Arcadia (regional unit)

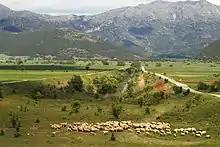
Closed Basin Vlacherna/Hotoussa/Kandila

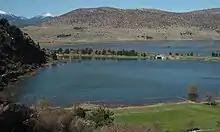
Temporary lake Argon Pedion, March 2019

Arcadia is almost totally mountainous and part of the "carbonate platform" (calcareous or limestone deposits) of the Peloponnese. The whole peninsula was formed by intense tectonics (faults, overthrusts and regional metamorphism). In Arcadia's central part around the Tripoli region developed a special form of topography, a geologically fascinating phenomenon: There are several plains and "intra mountainous basins", even "closed basins": The 30 km long "Tripoli-Plateau", "Argon Pedion", Basin of Levidi, Basin of Vlacherna Arcadia/Hotoussa/Kandila.